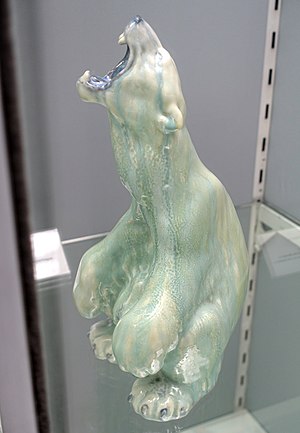
C.F. Liisberg
En isbjørn designet af C.F. Liisberg
Carl Frederik Liisberg var en dansk billedhugger og porcelænsmaler. Han var far til Hugo Liisberg.